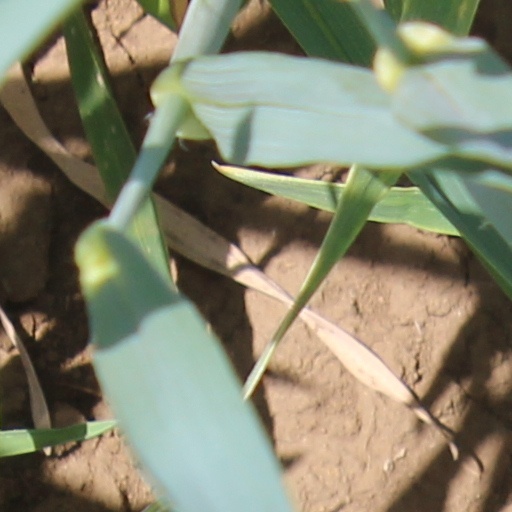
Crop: wheat